State Flag and Constitution Day (Turkmenistan)

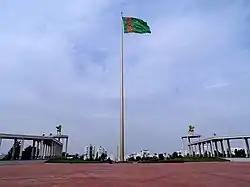
The Flag of Turkmenistan at the Ashgabat Flagpole.

The Day of the State Flag of Turkmenistan is an official holiday of Turkmenistan.